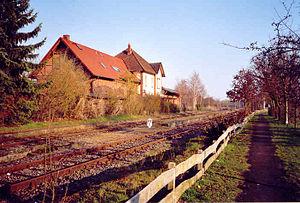
A la gare d'Uchte, seulement les trains du chemin de fer touristique entre Rahden et Uchte circulent.